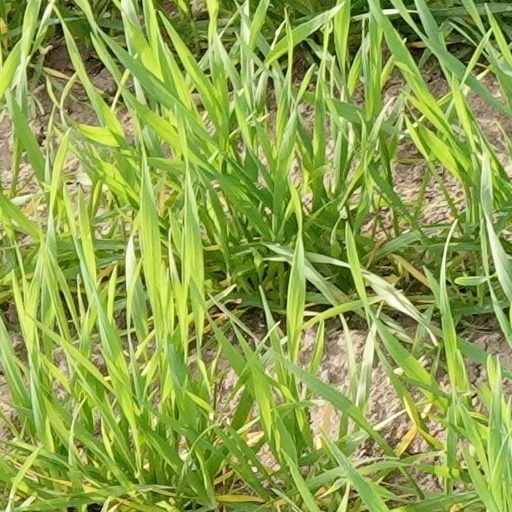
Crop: wheat